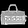
Label: Bag